Eijirō Tōno

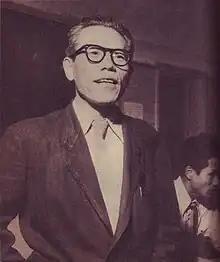
Tōno in 1954

was a Japanese actor who, in a career lasting more than 50 years, appeared in over 400 television shows, nearly 250 films and numerous stage productions. He is best known in the West for his roles in films by Akira Kurosawa, such as "Seven Samurai" (1954) and "Yojimbo" (1961), and films by Yasujirō Ozu, such as "Tokyo Story" (1953) and "An Autumn Afternoon" (1962). He also appeared in "Kill!" by Kihachi Okamoto and "Tora! Tora! Tora!", a depiction of the Japanese attack on Pearl Harbor. His final film was Juzo Itami's "A-ge-man" ("Tales of a Golden Geisha") in 1990. Tōno also starred as the title character in the long-running television "jidaigeki" series "Mito Kōmon" from 1969 to 1983. In the early years of his career he acted under the name of Katsuji Honjo (本庄克二).